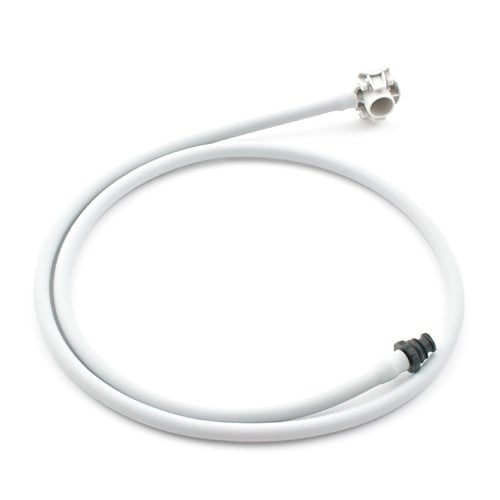
FlexiPort tube
Product Description This tube can be combined with any FlexiPort blood pressure cuff. The 60 cm long tube islatex-free and equipped with the FlexiPort clip. Details For use with all FlexiPort cuffs Tube length: 60 cm Latex-free Equipped with the FlexiPort clip Quantity: 1 pc Overview FlexiPort tube Suitable for use with all FlexiPort blood pressure cuffs Latex-free Length: 60 cm One end of the tube is equipped with FlexiPort clip, while the other can be attached to all common ports 1 piece
Brand: Welch Allyn
Category: Health & Beauty > Health Care > Biometric Monitor Accessories > Blood Pressure Monitor Accessories > Blood Pressure Monitor Cuffs